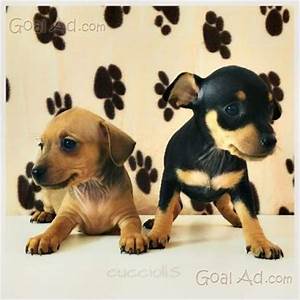
Label: dog